Cathodic protection

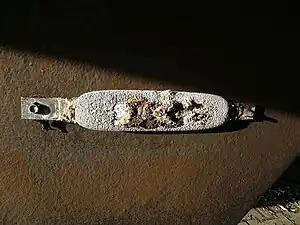
Galvanic sacrificial anode attached to the hull of a ship, showing corrosion

In the application of "passive" cathodic protection, a "galvanic anode", a piece of a more electrochemically "active" metal (more negative electrode potential), is attached to the vulnerable metal surface where it is exposed to an electrolyte. Galvanic anodes are selected because they have a more "active" voltage than the metal of the target structure (typically steel).